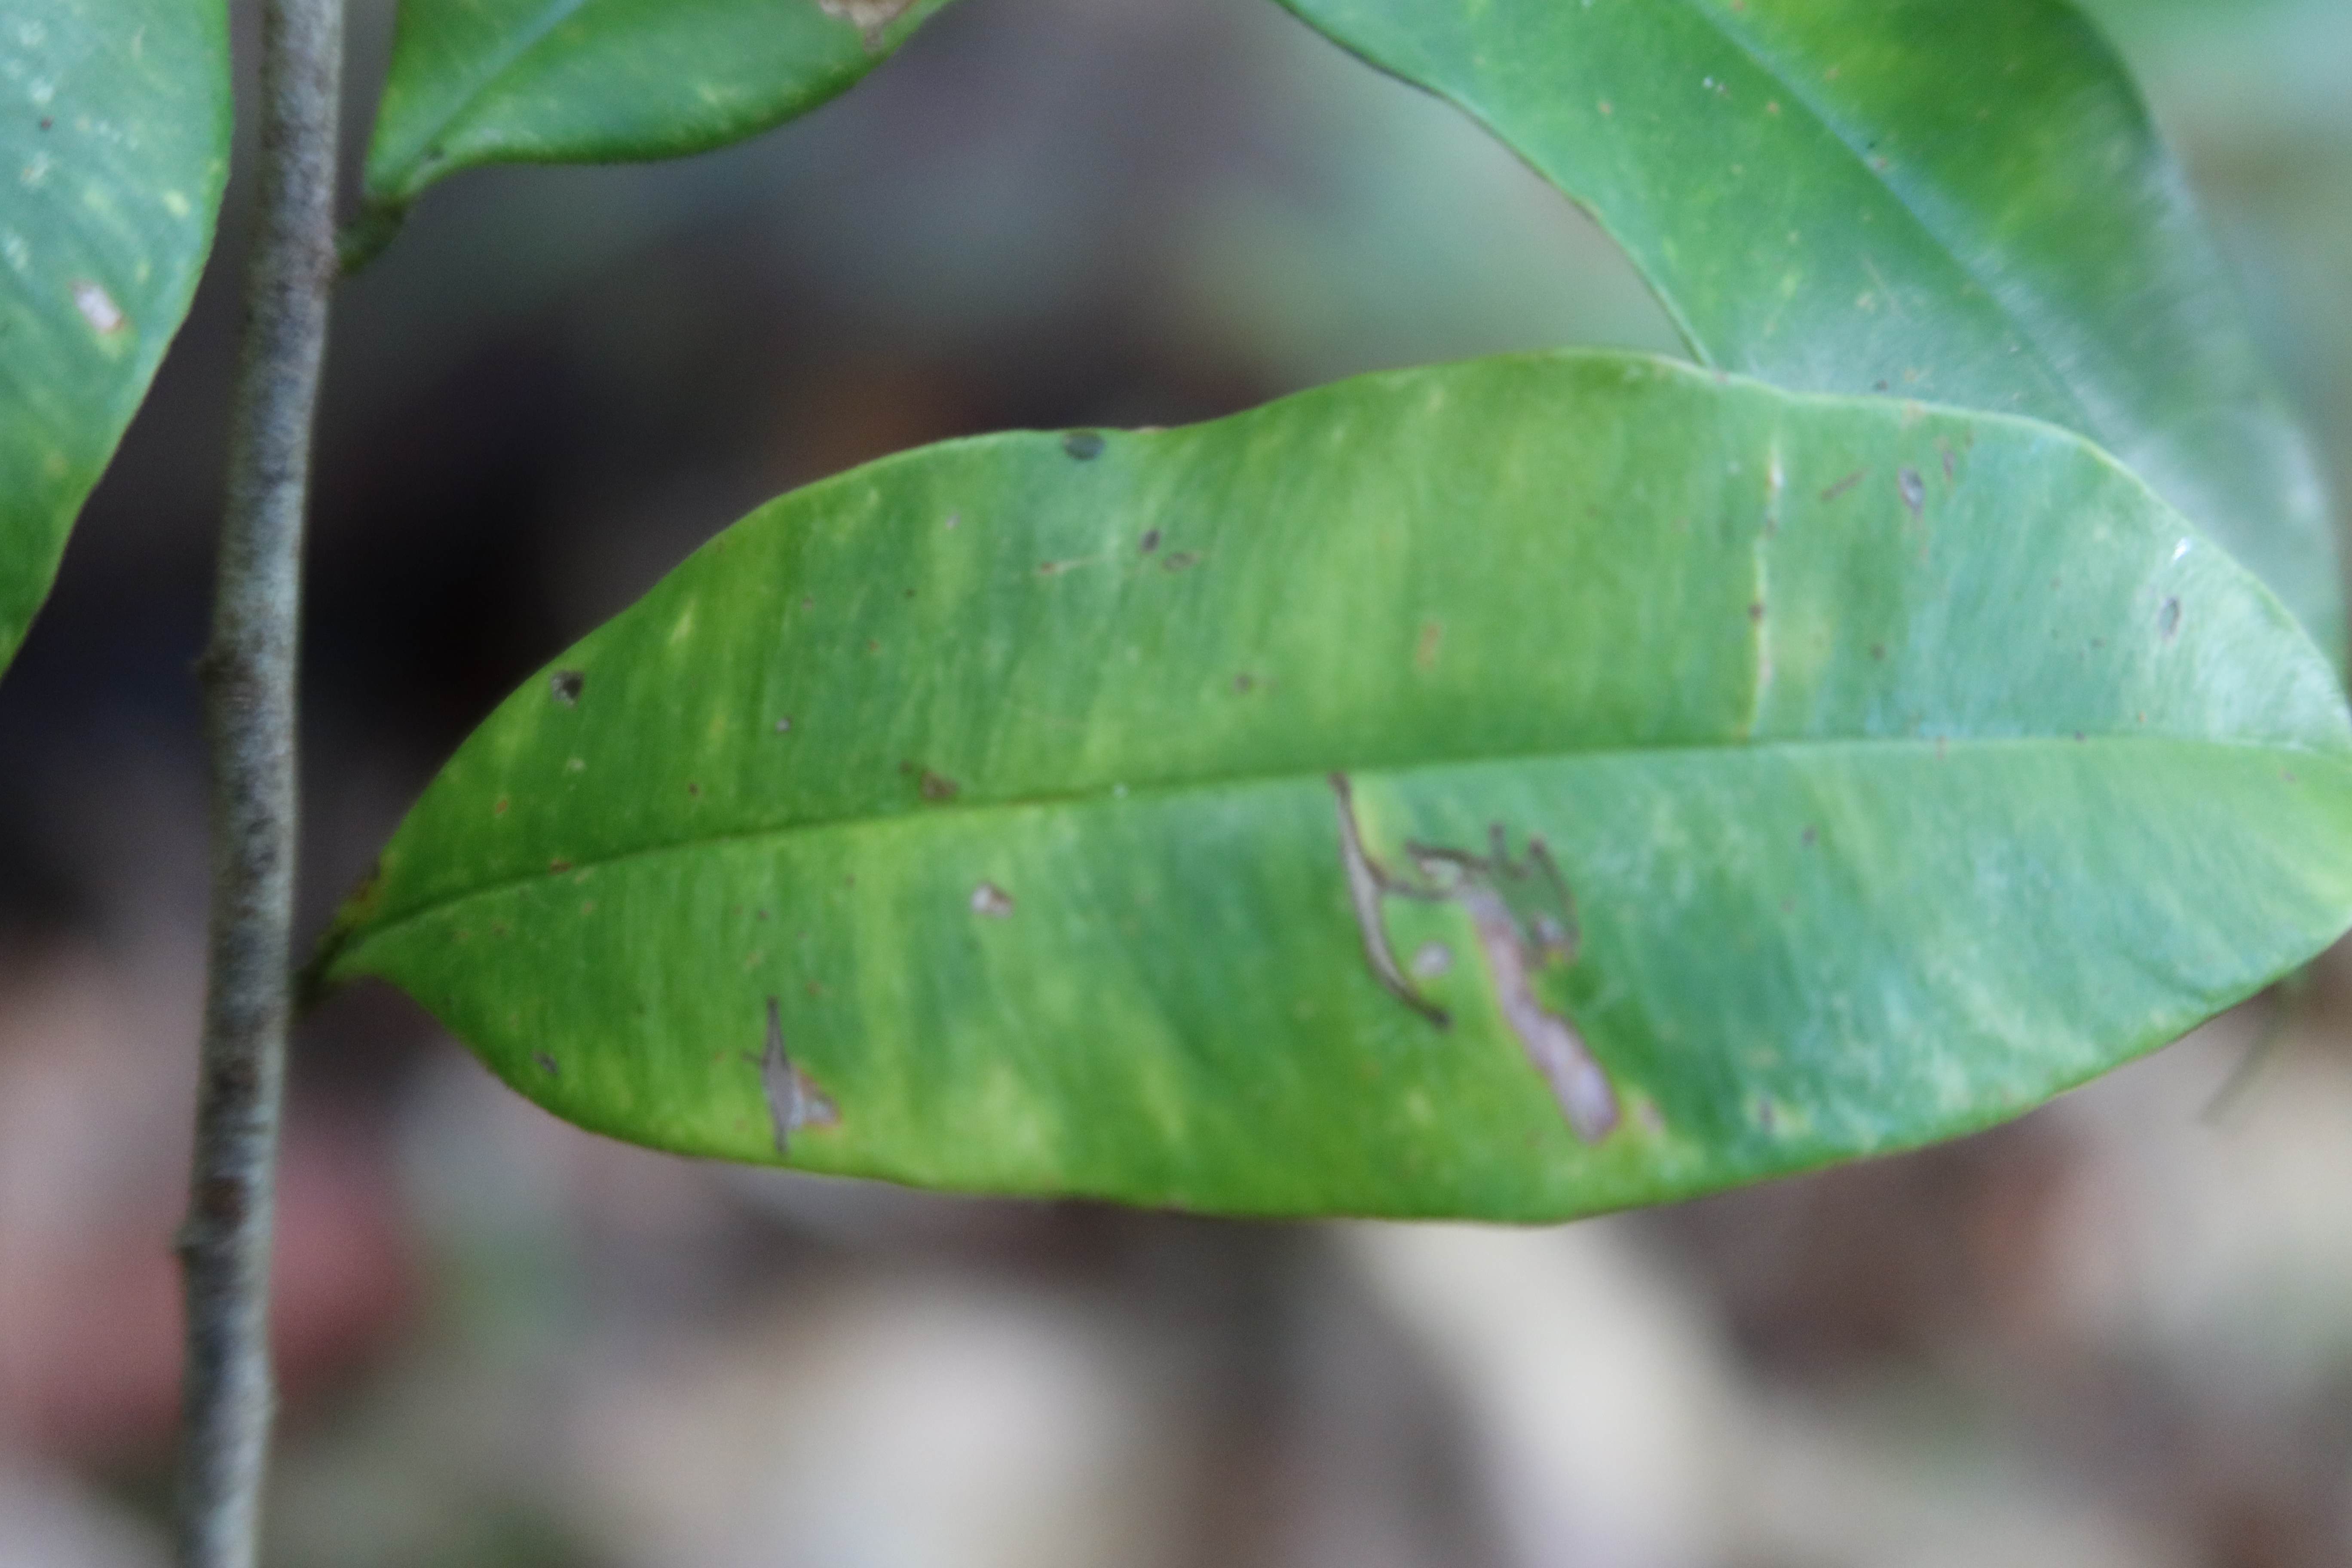
Label: Downy mildew